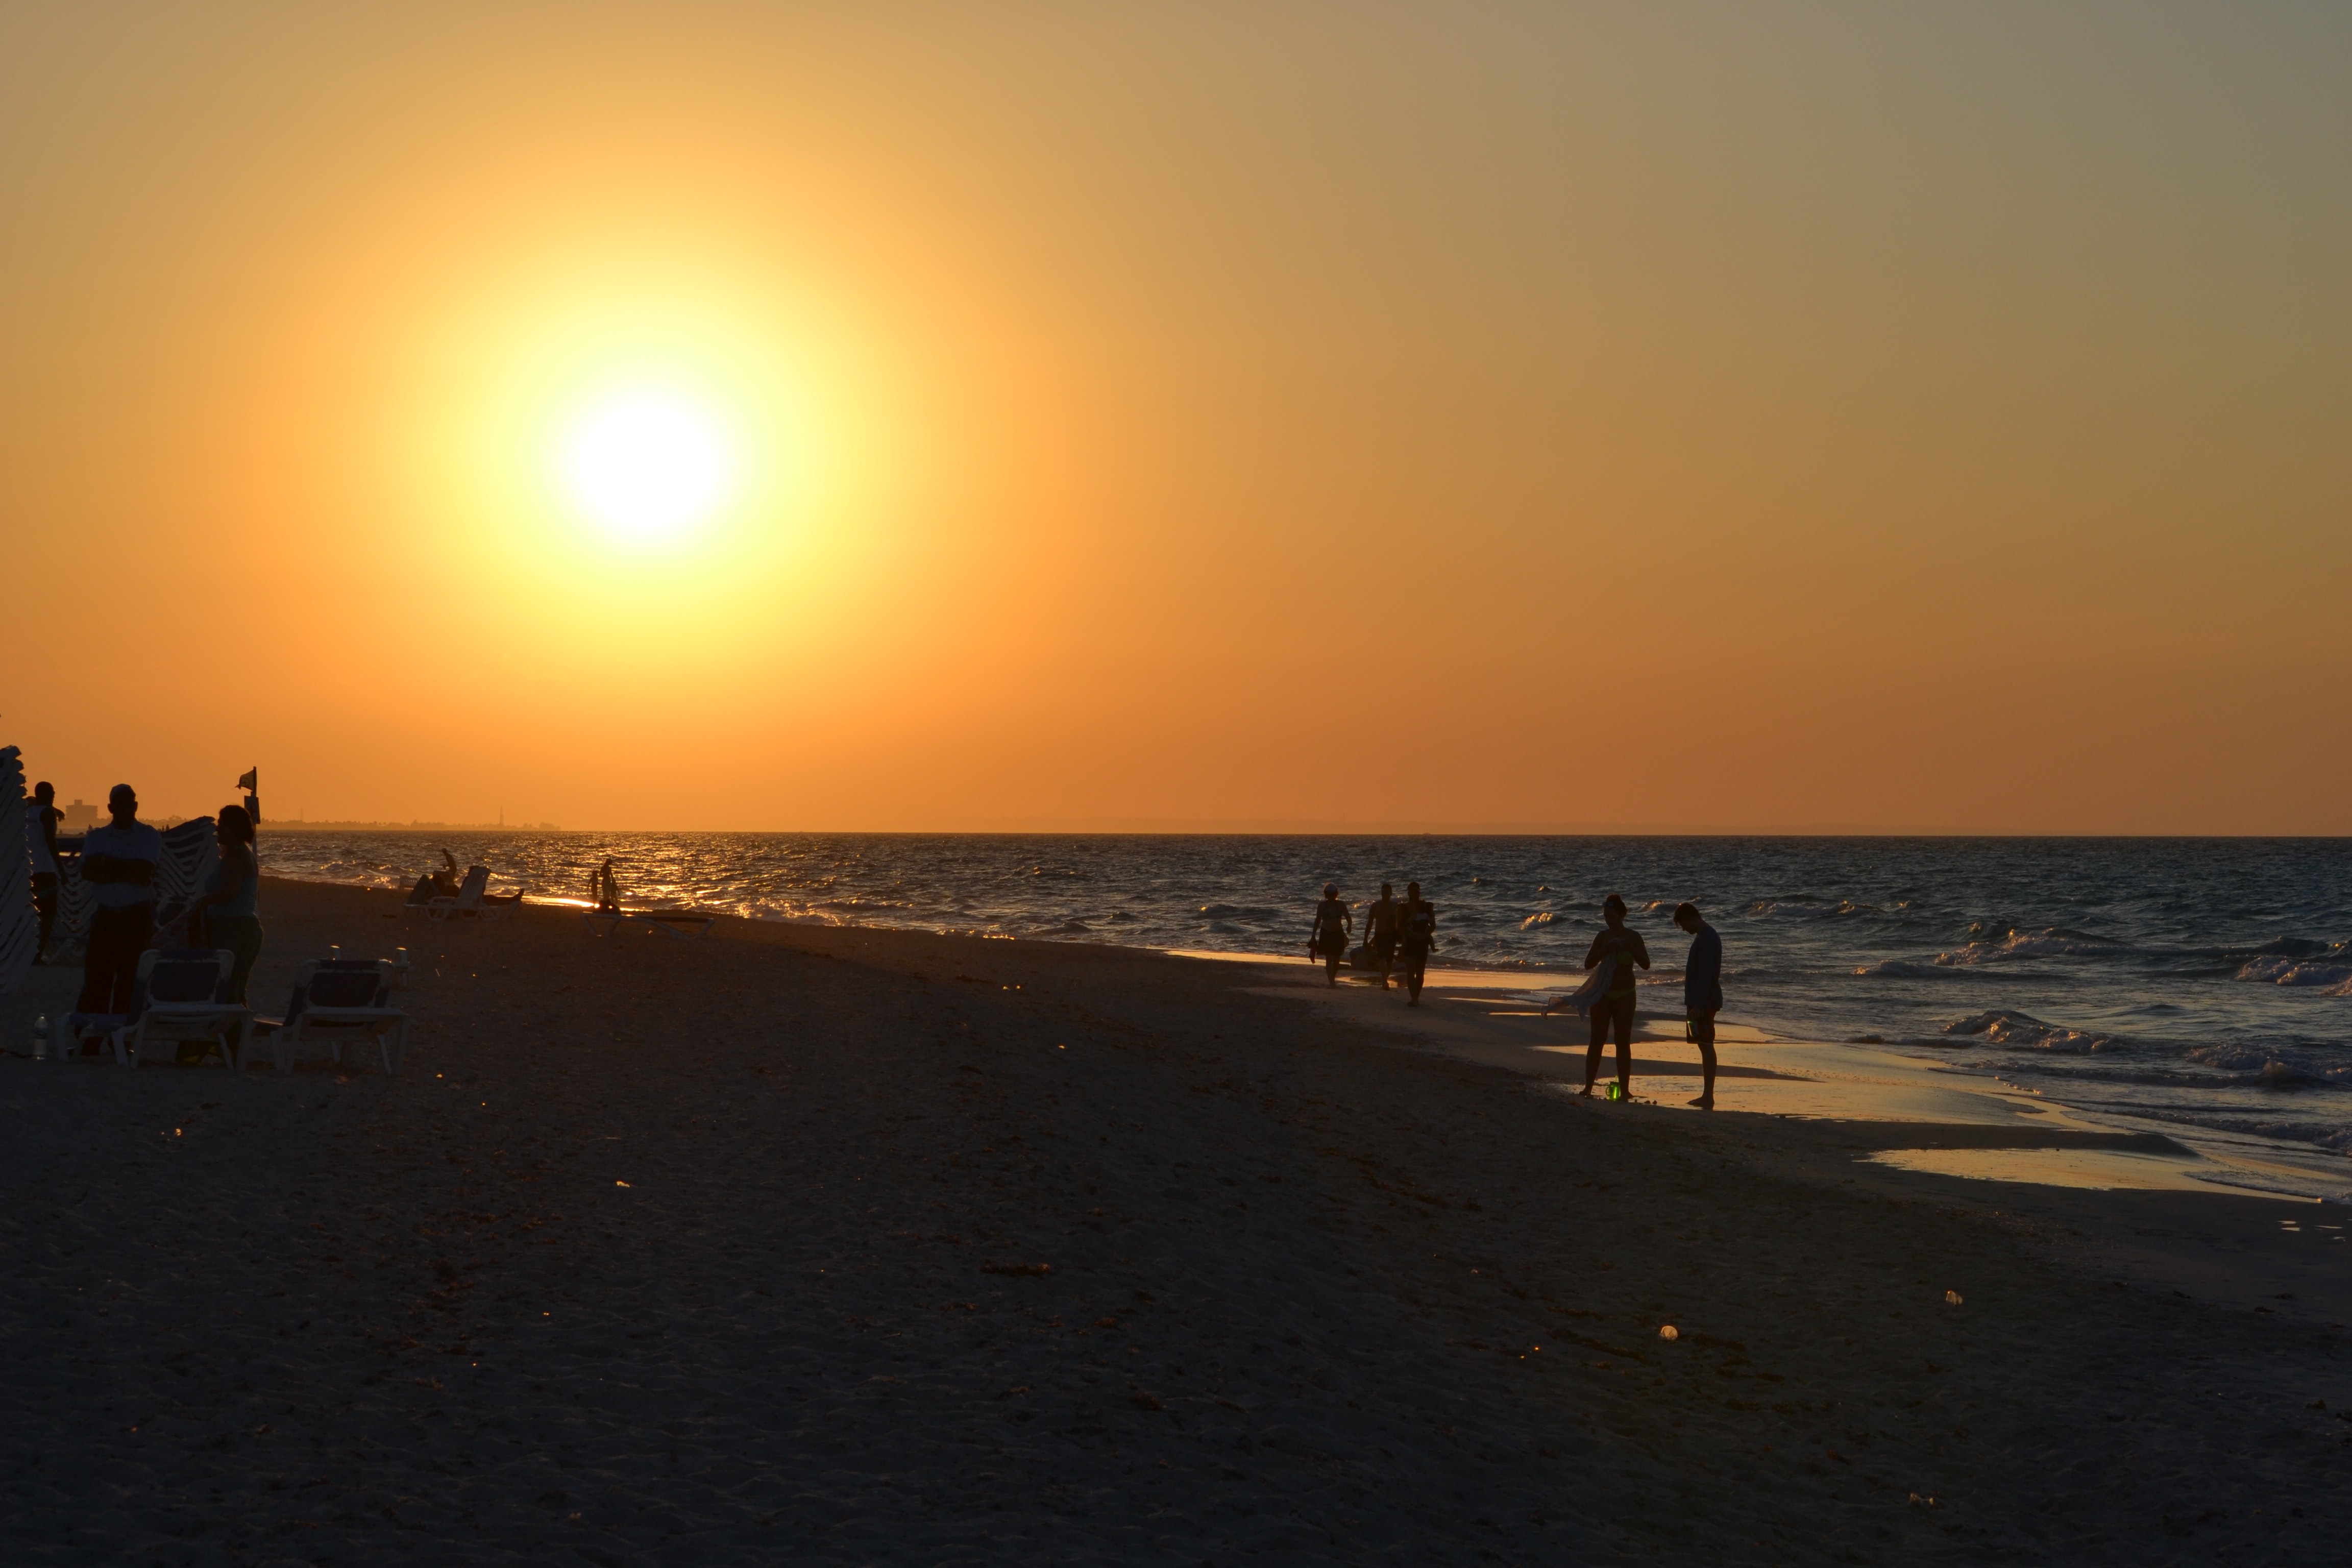
horizon, sky, beach, sea, sunset, sun, ocean, sunrise, evening, coast, shore, dusk, morning, cloud, vacation, calm, astronomical object, wave, afterglow, fun, sunlight, tree, coastal and oceanic landforms, photography, dawn, landscape, sand, wind wave, sound